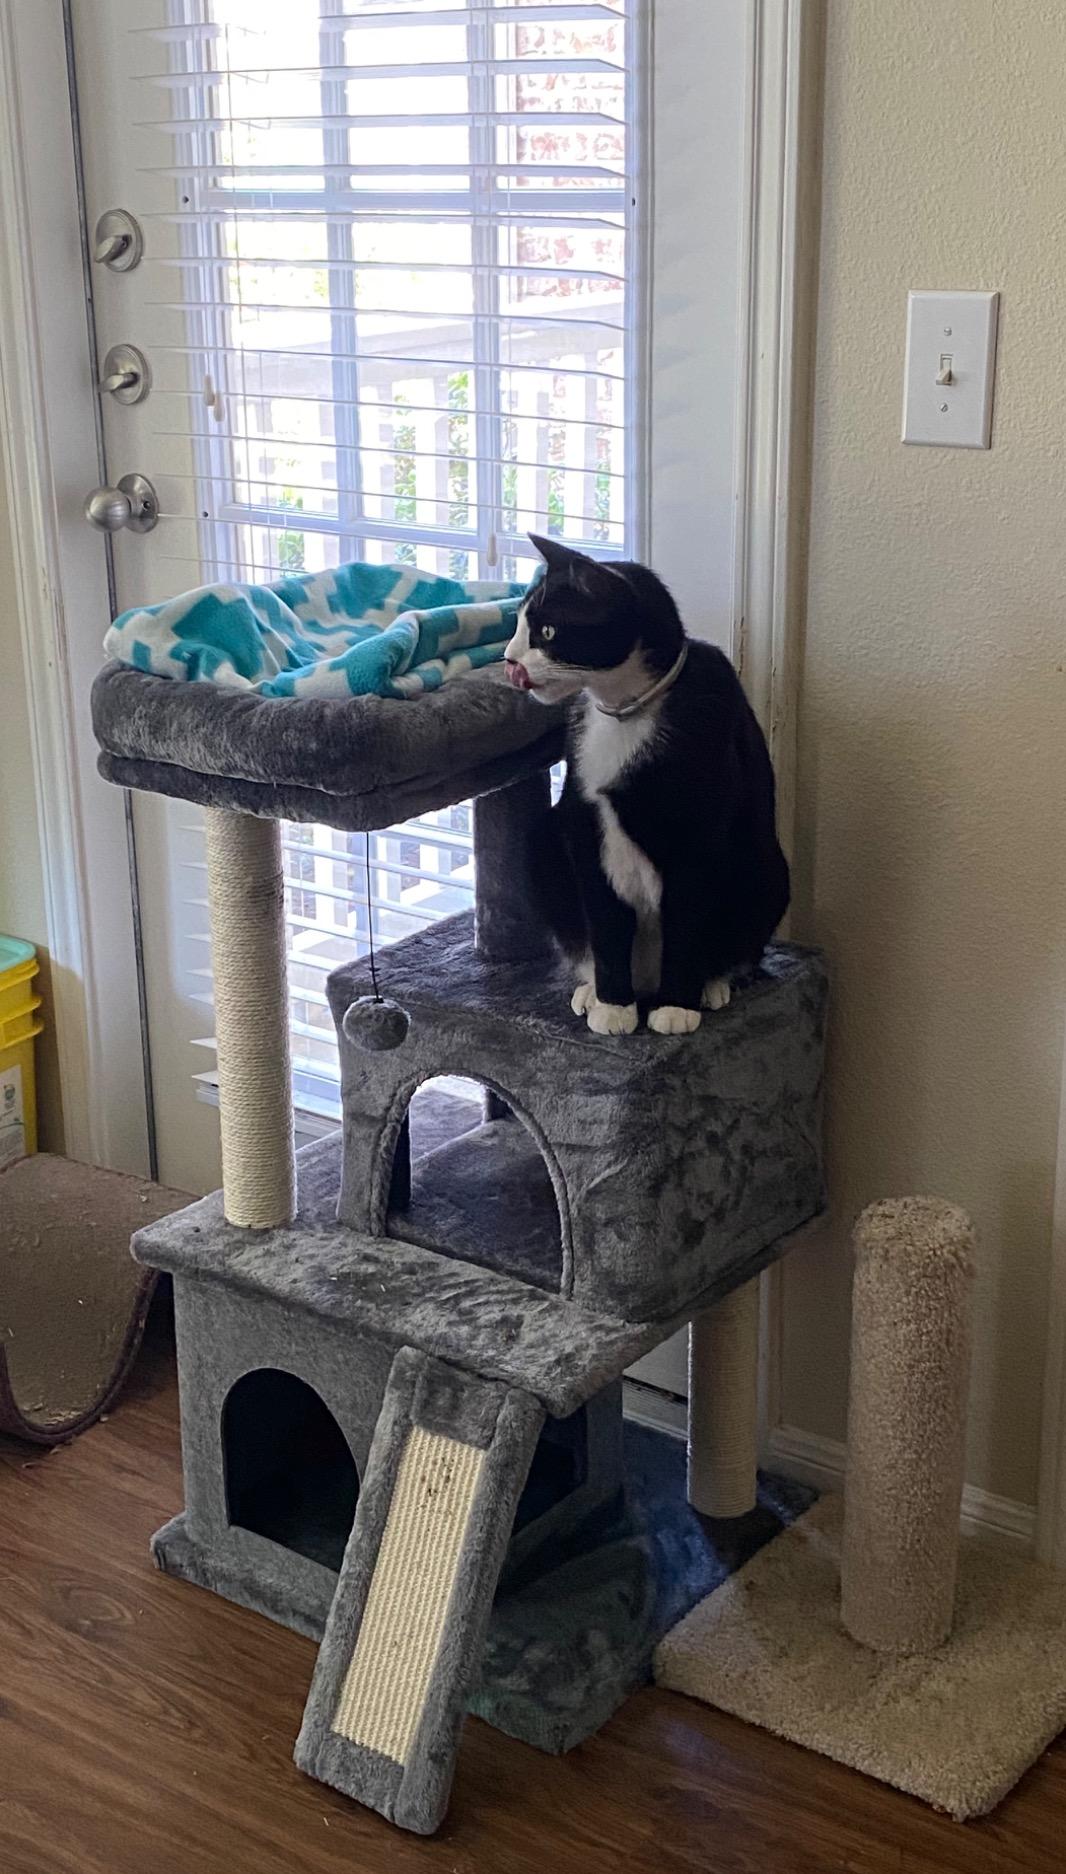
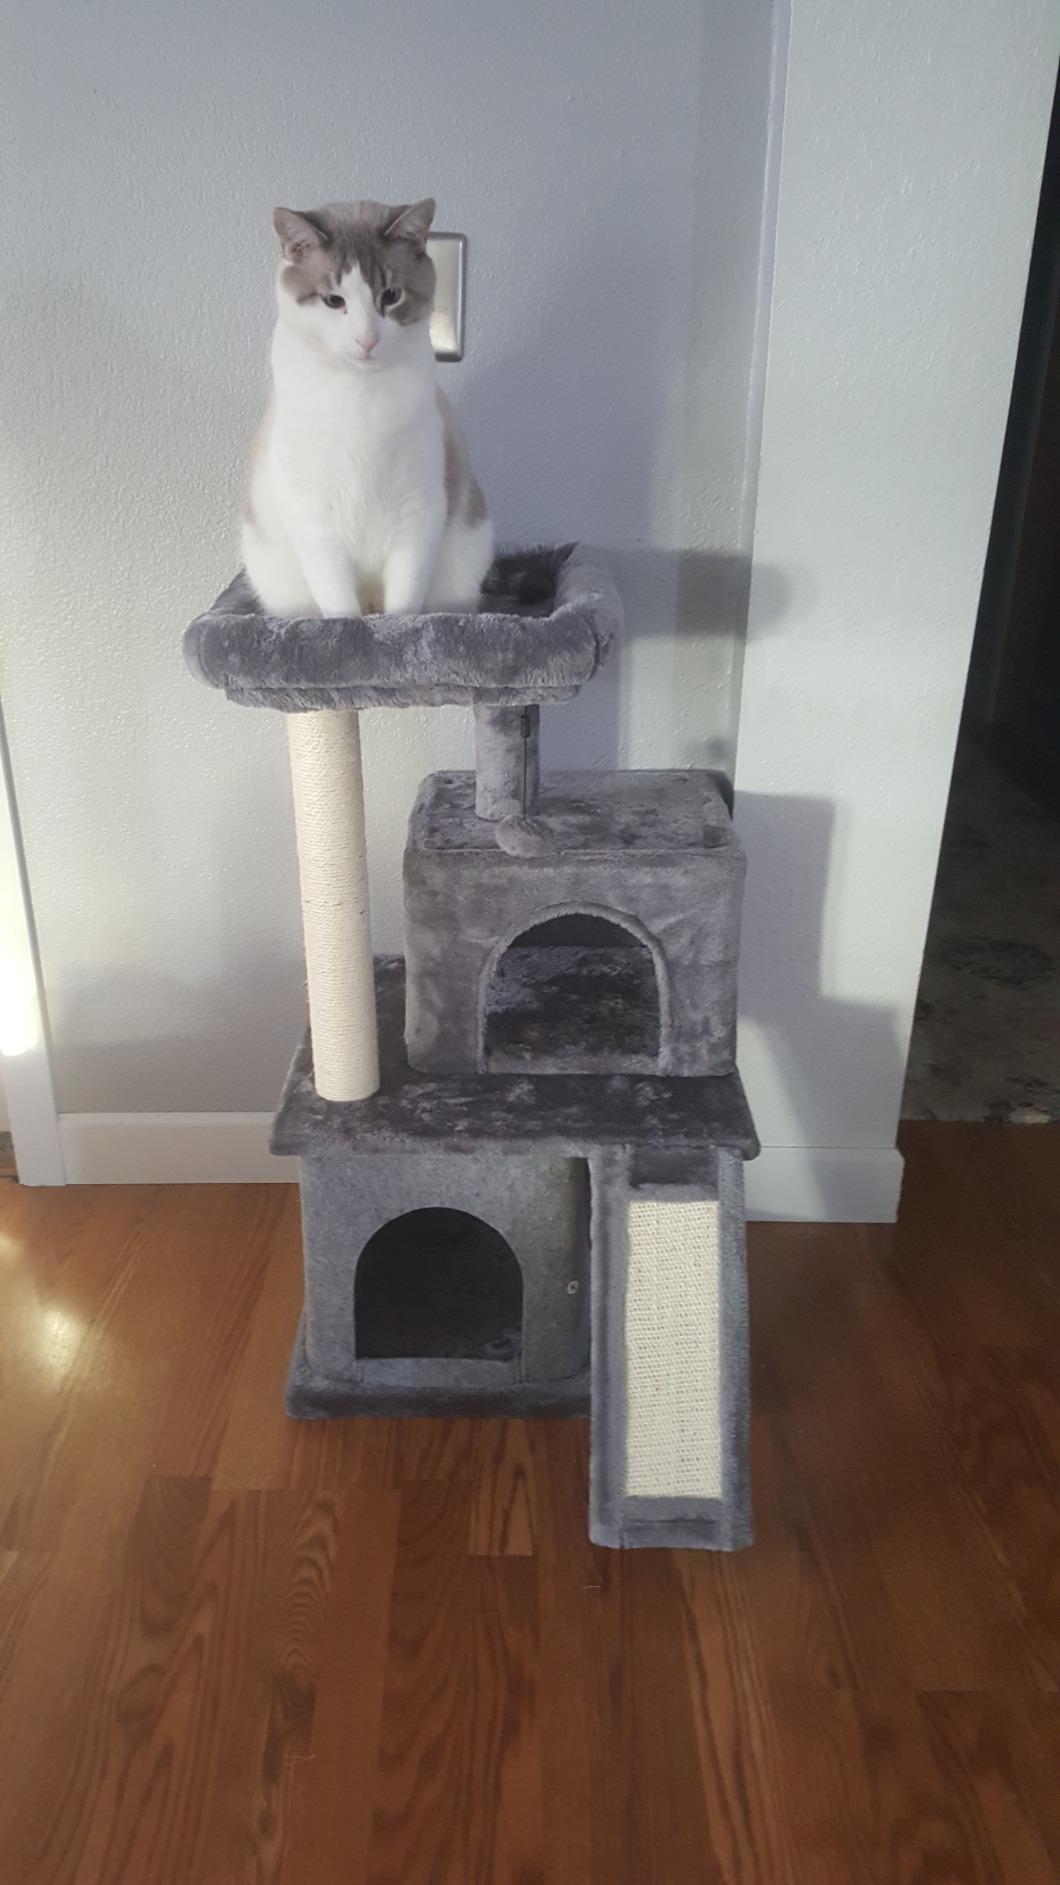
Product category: items_cat tree
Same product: yes